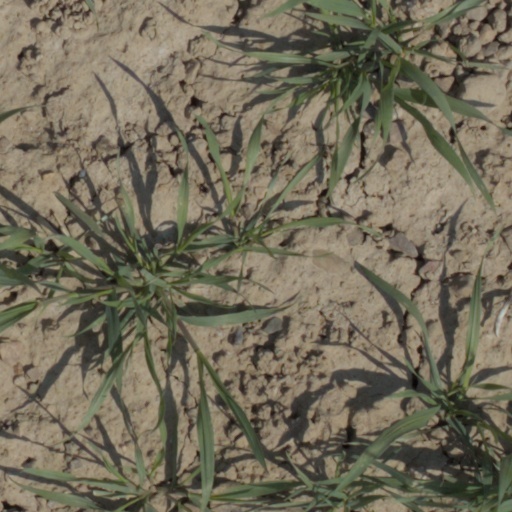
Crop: wheat